Kharkiv Metro

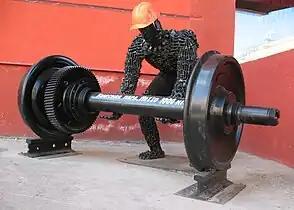
Monument to metro workers

Out of the eight stations on the line, three are laid deep (Istorychnyi Muzei, Universytet, and Yaroslava Mudroho); all the others are laid shallow. Yaroslava Mudroho is the deepest station in the system at 30 meters (98 ft) underground. The line is served by depot "TCh-2 Saltivske" with Soviet-era 81-717/714 trains and a single domestically produced 81-7036/7037 trainset. Access to the depot is provided via the Akademika Barabashova station.